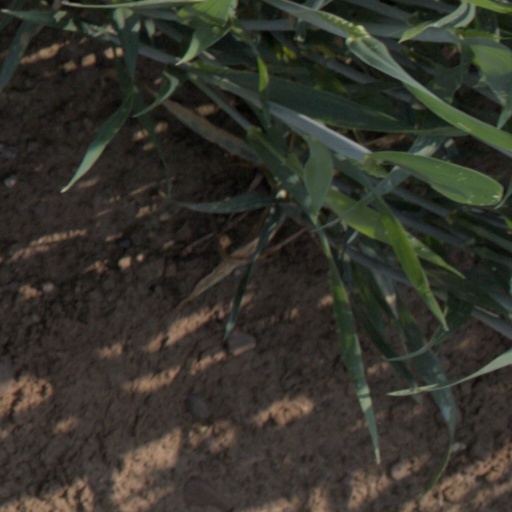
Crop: wheat